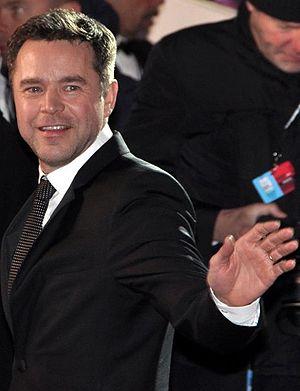
Guillaume de Tonquédec à la cérémonie des César
Guillaume de Tonquédec, né le 18 octobre 1966 à Paris, est un acteur français.
Fais pas ci, fais pas ça est une série télévisée française en 68 épisodes, créée par Anne Giafferi et Thierry Bizot, diffusée entre le 8 septembre 2007 et le 19 juin 2017 sur France 2 puis 6ter et rediffusée entre le 16 juillet 2018 et le 3 septembre 2018 sur France 4.